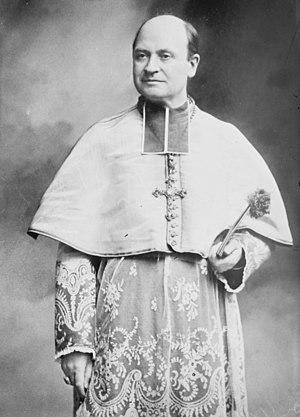
Léon Adolphe Amette, né le 6 septembre 1850 à Douville-sur-Andelle, décédé le 29 août 1920 à Antony près de Paris, est un prélat français qui fut cardinal et archevêque de Paris.
L’archevêque de Paris est un des 23 archevêques de France.